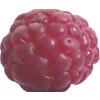
Label: raspberry